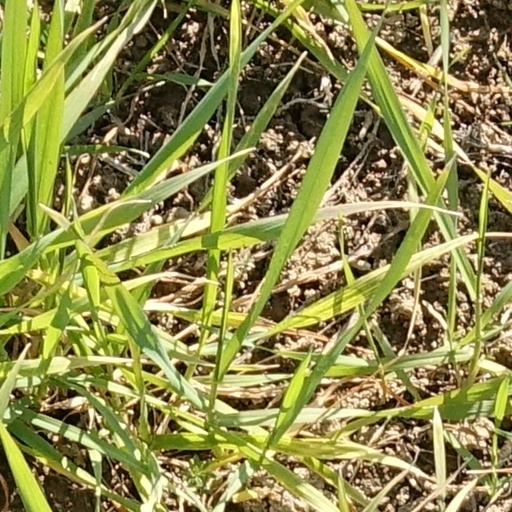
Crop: wheat